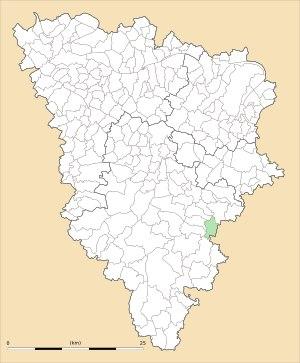
Choisel est une commune française située dans le département des Yvelines en région Île-de-France.